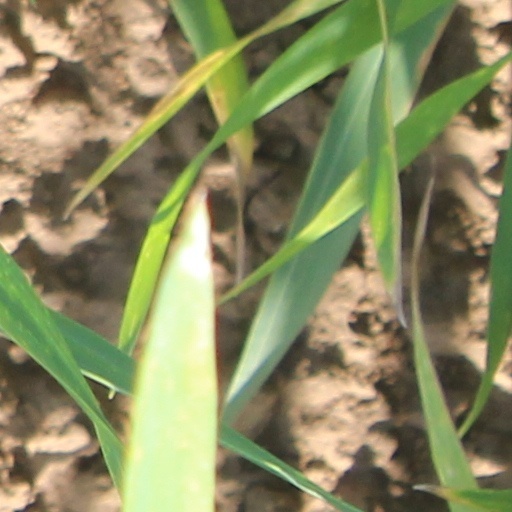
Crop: wheat